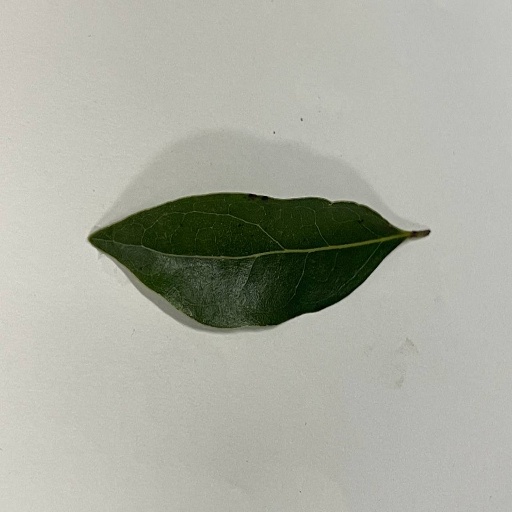
Species: Camphor
Leaf condition: Healthy Leaf